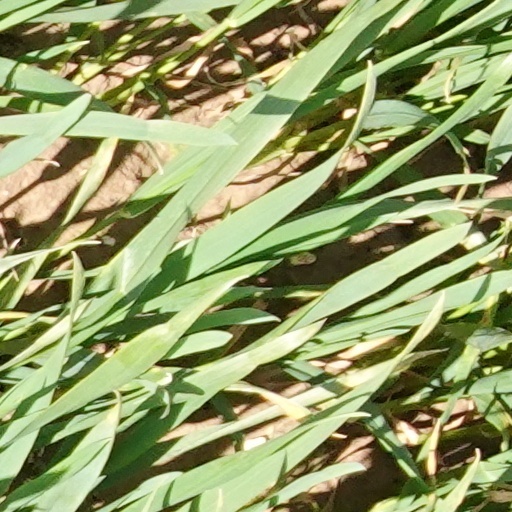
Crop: wheat